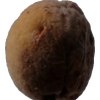
Label: peach